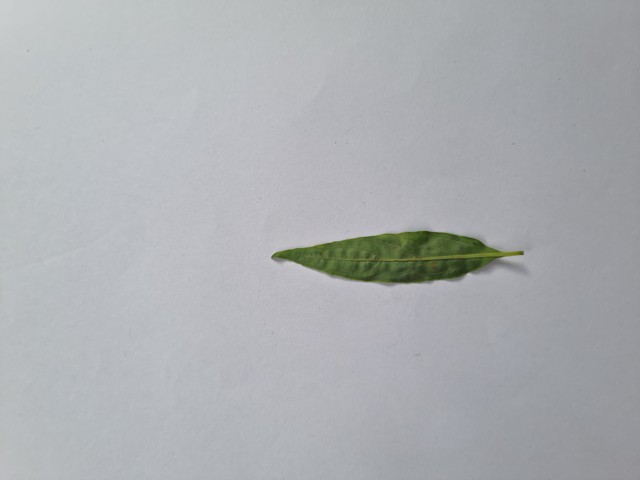
Plant: kalomegh